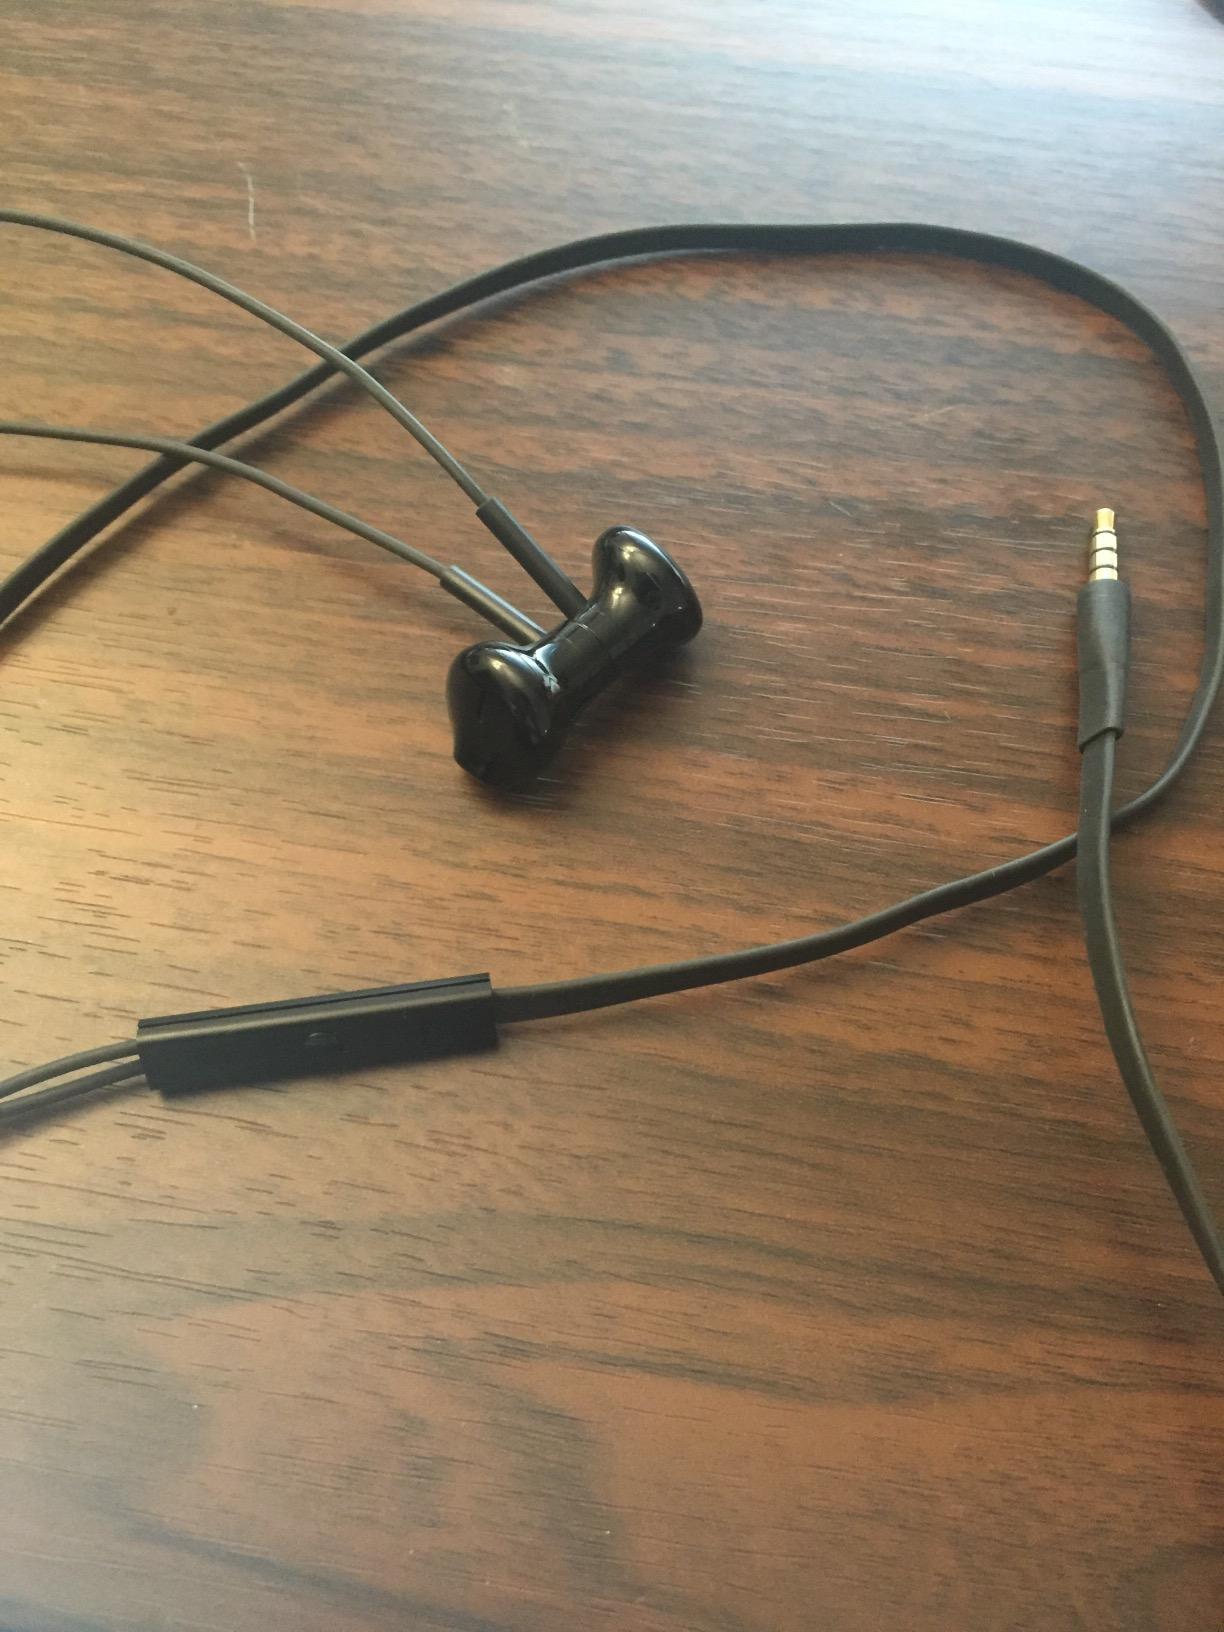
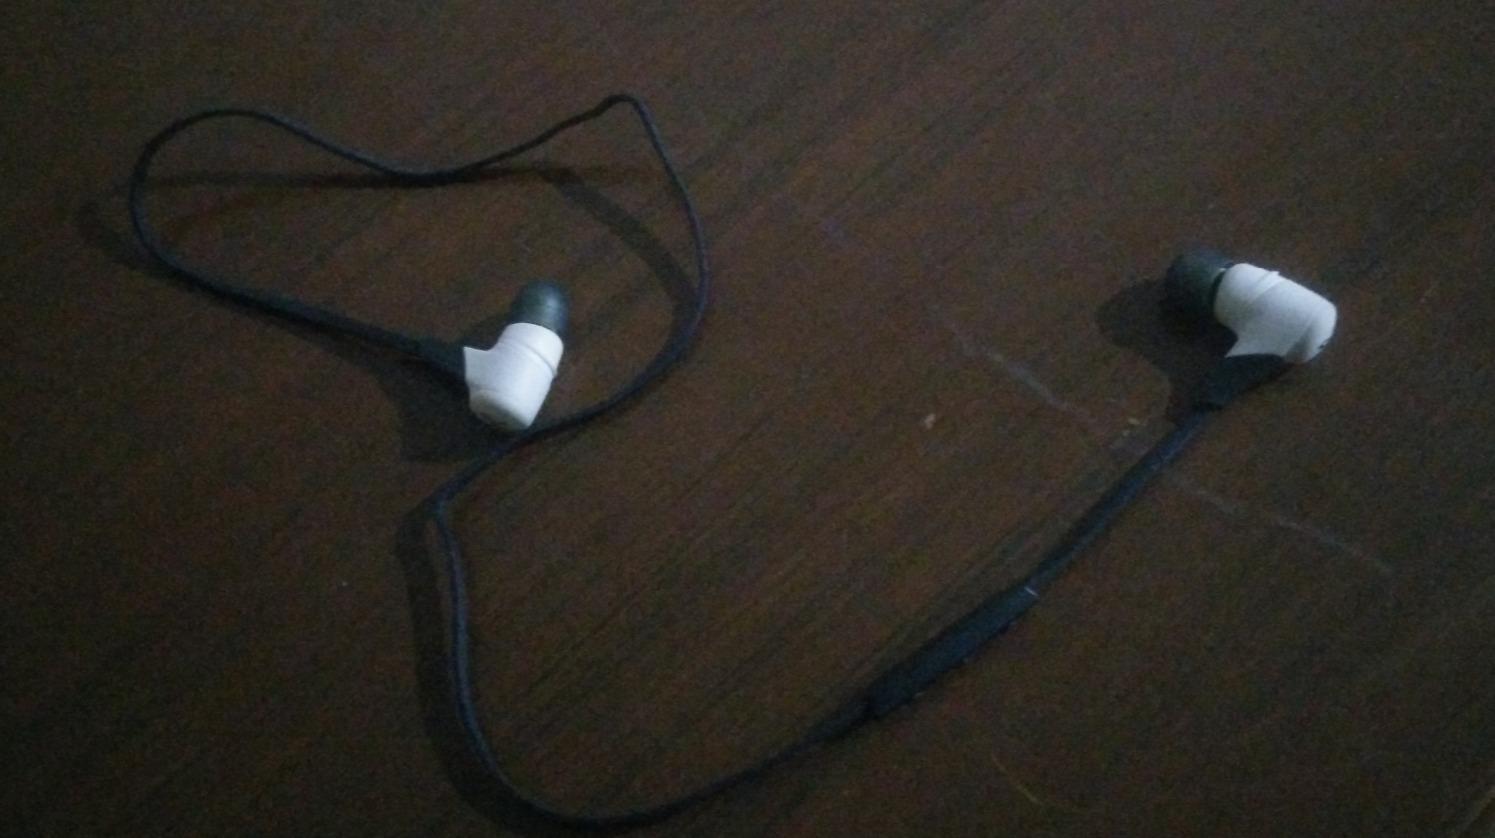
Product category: headphones
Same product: no